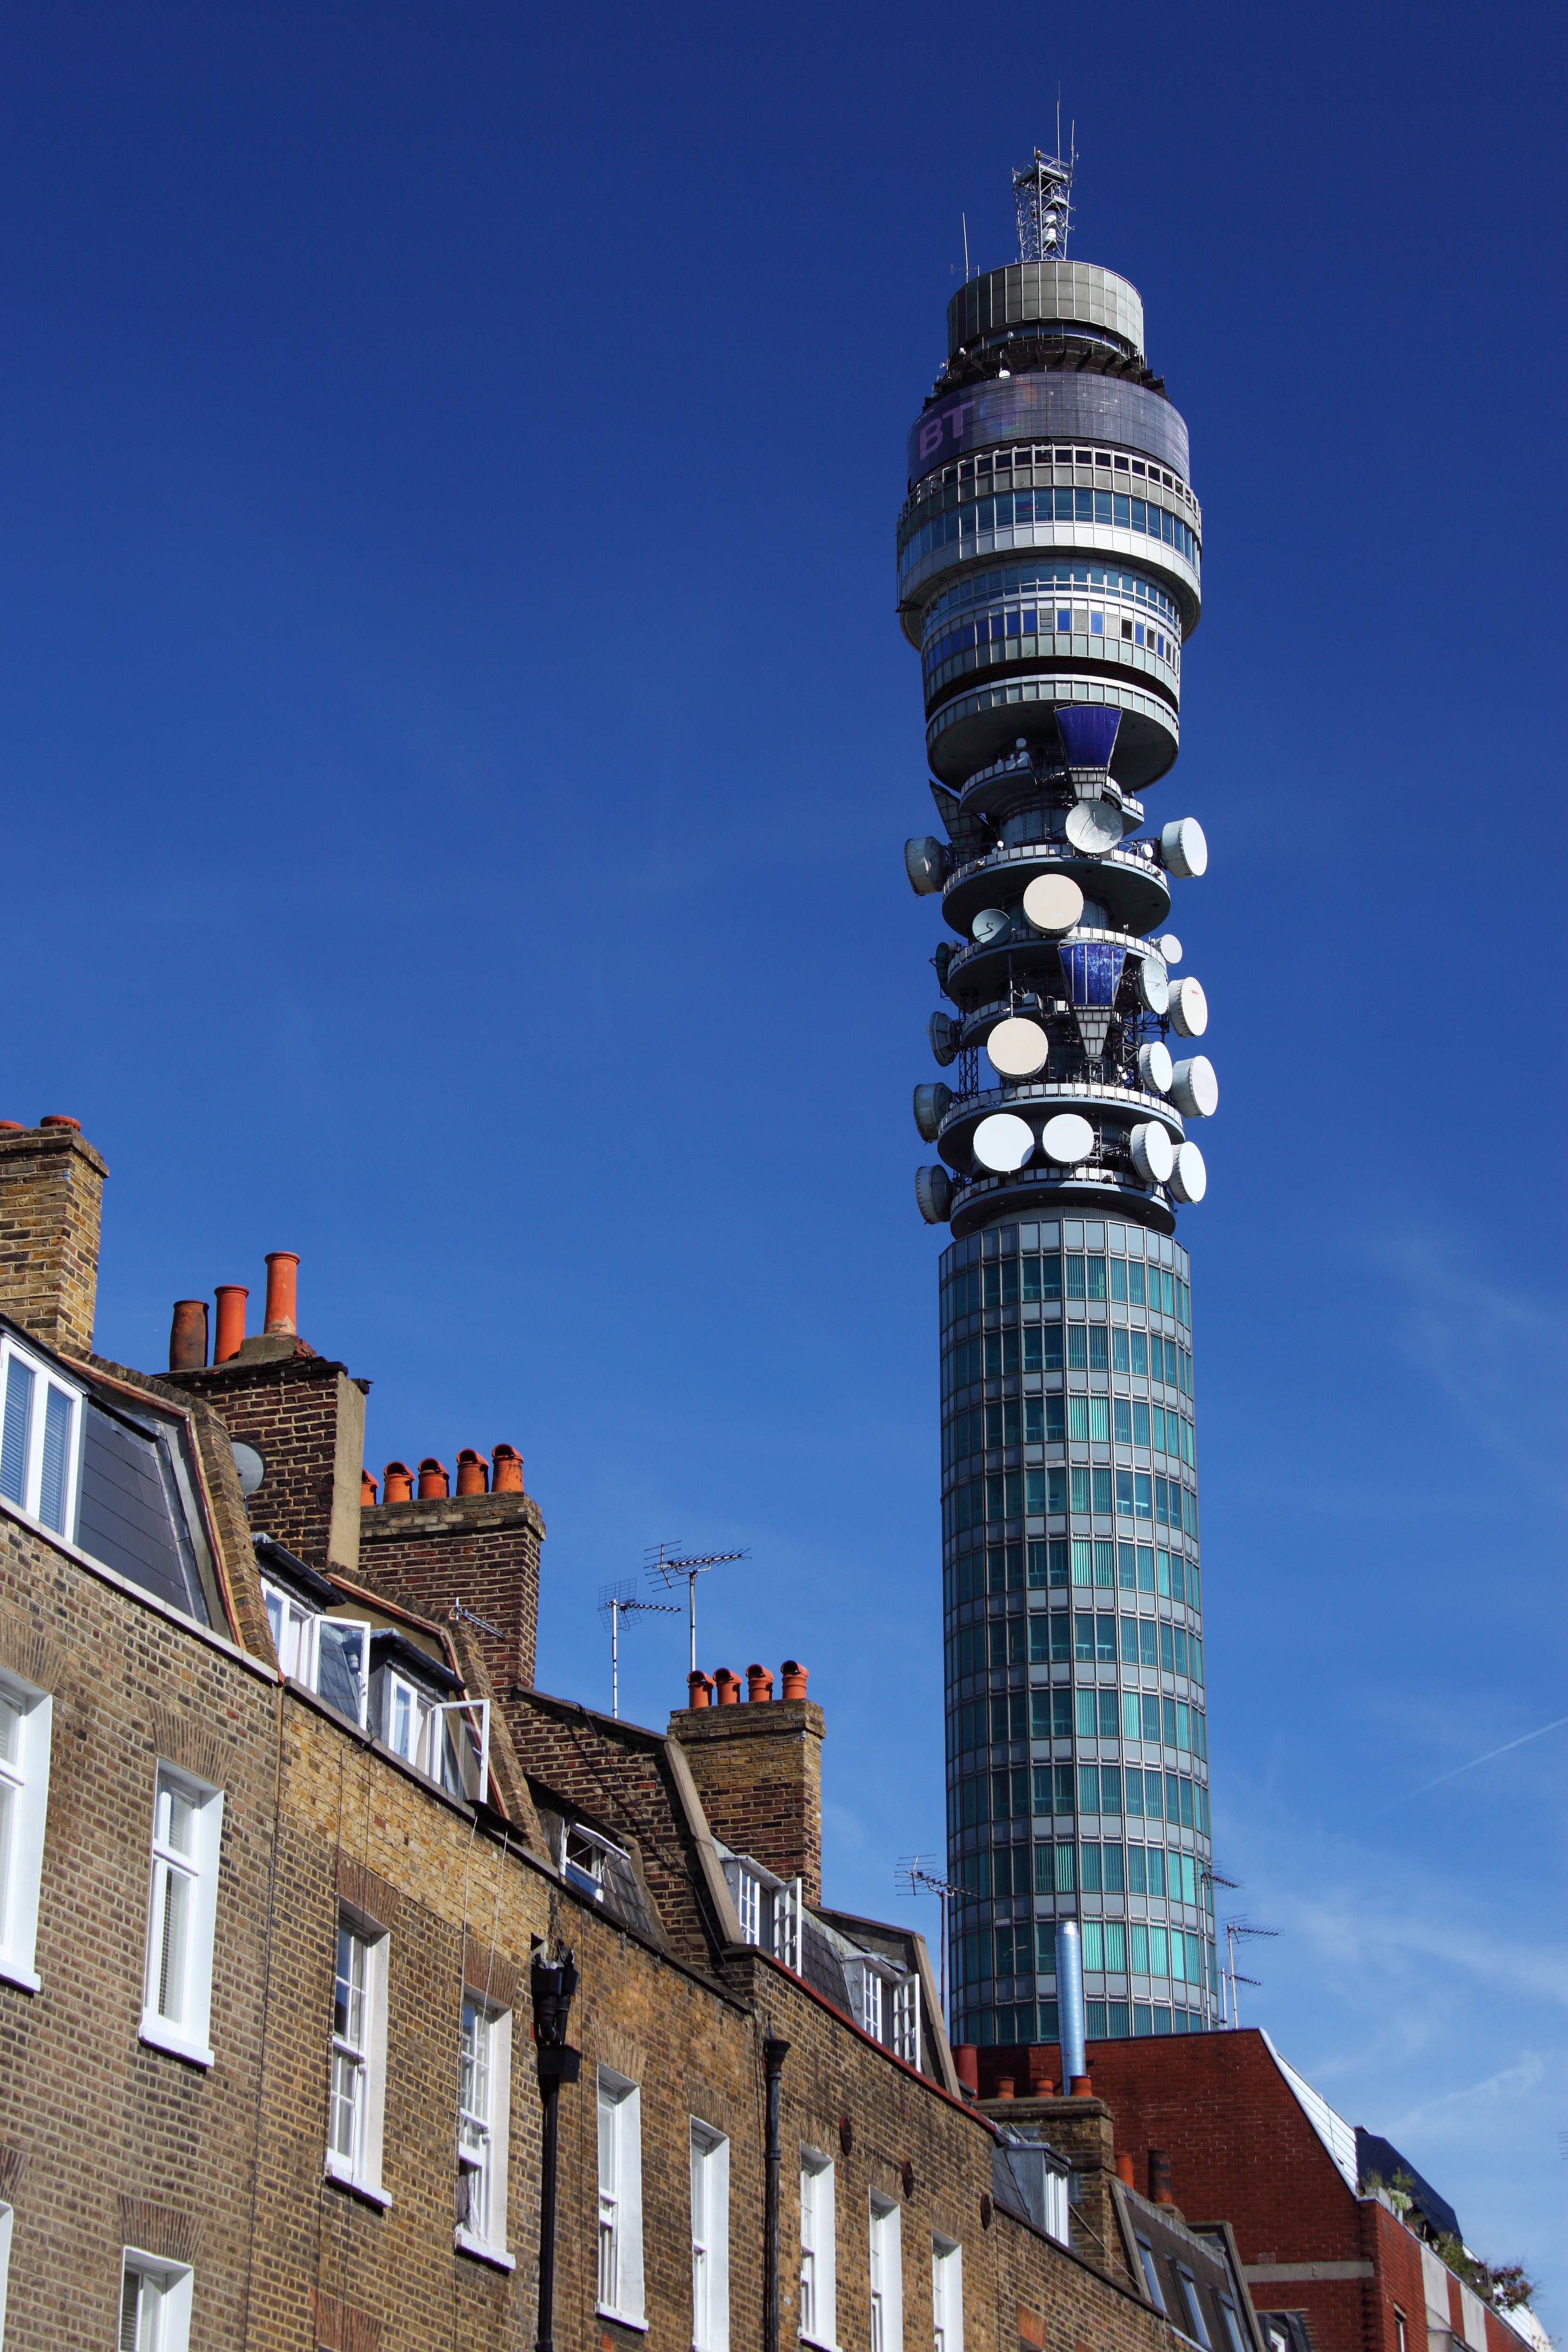
mobile, technology, city, skyscraper, cityscape, antenna, dish, tower, phone, telephone, communication, landmark, signal, tower block, radio, spire, cellular, connection, telecom, network, cell, transmission, metropolis, receiver, transmitter, electromagnetic, telecommunication, control tower